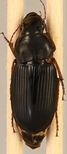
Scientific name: Harpalus pensylvanicus
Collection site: Konza Prairie Agroecosystem NEON (KONA), plot KONA_001